A Vlaicu III

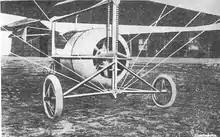

Two test 'hops' covering a ground distance of 200–300 metres (220-330 yards) at a maximum altitude of about were made in 1914 by pilot Petre Macavei at Cotroceni airfield. Military authorities of the time refused permission to continue the tests. At a later date, pilots Mircea Zorileanu and Gheorghe Negrescu obtained permission from the Romanian Minister of War to modify the controls of the aircraft and continue the experiments, but it never flew again.